Aaron Trahair

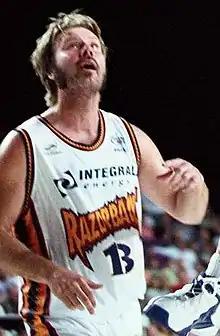
Trahair with the West Sydney Razorbacks in the 2004–05 season

Aaron Trahair (born 3 February 1976) is an Australian basketball coach and former professional player who is the head coach for the Kalamunda Eastern Suns of NBL1 West.